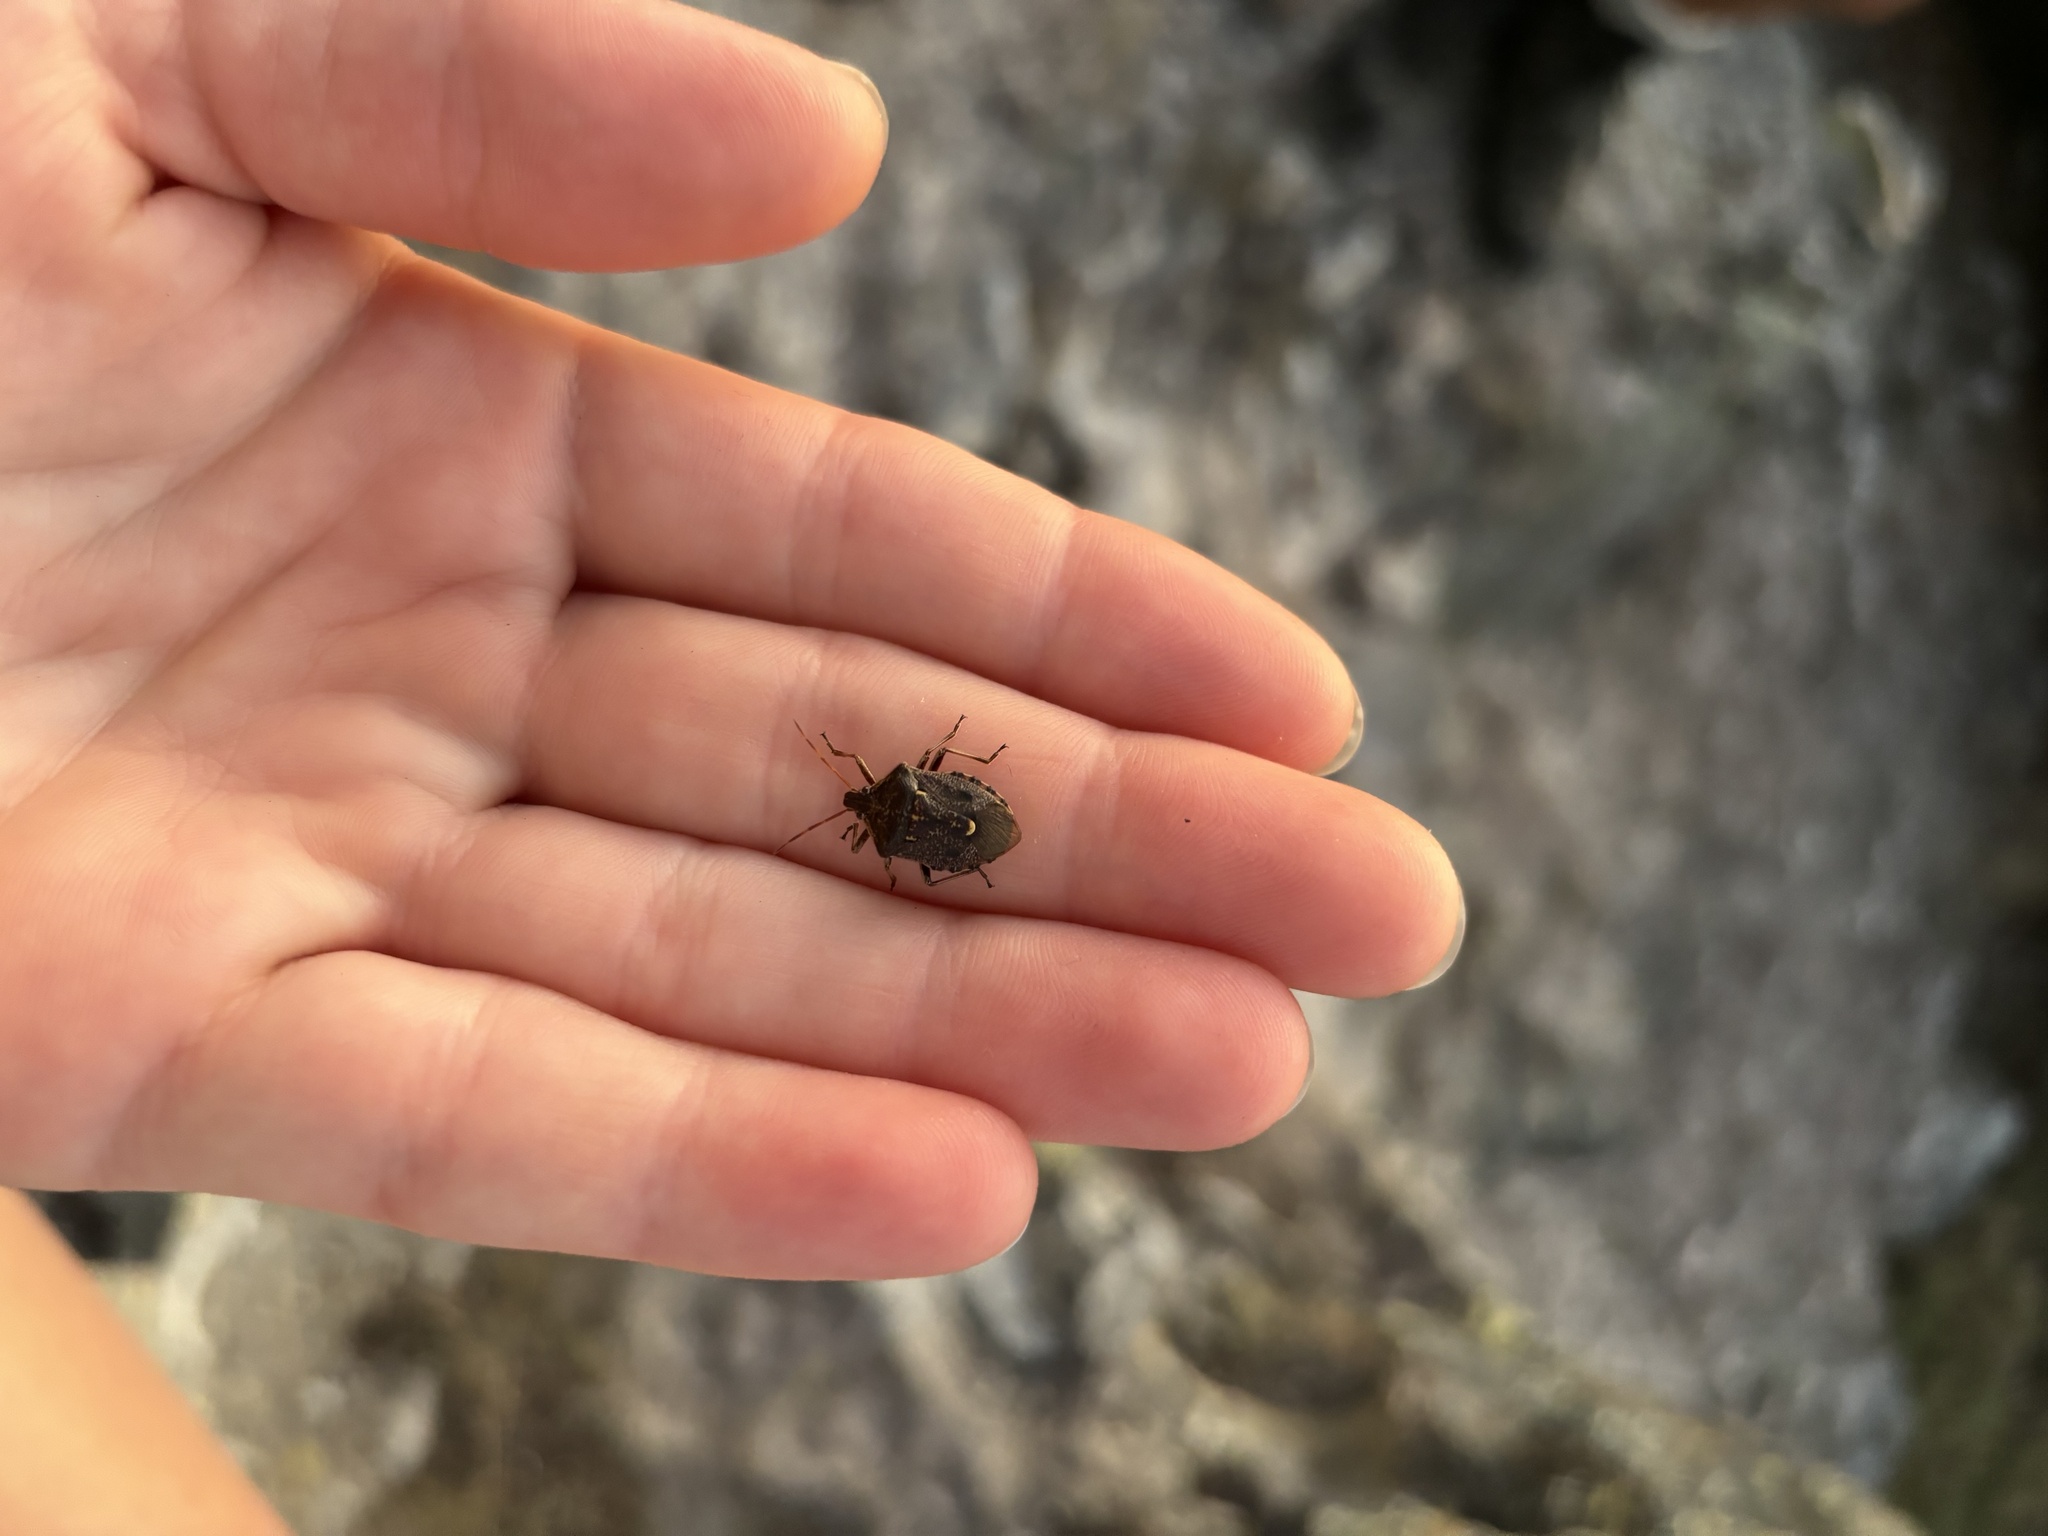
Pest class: stink_bug